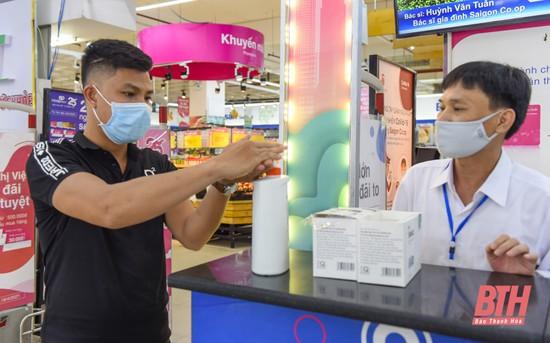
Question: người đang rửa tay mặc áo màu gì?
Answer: người đang rửa tay mặc áo màu đen